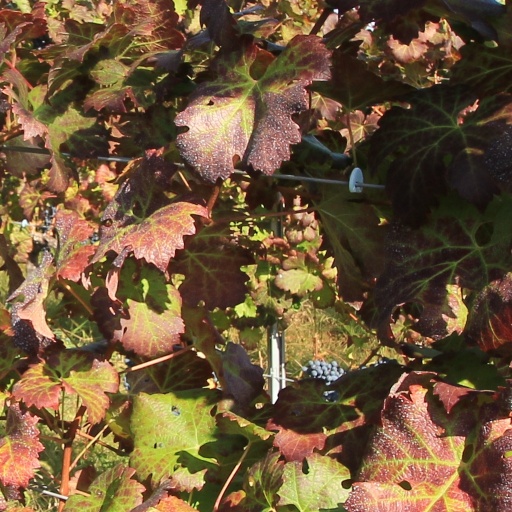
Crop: grape